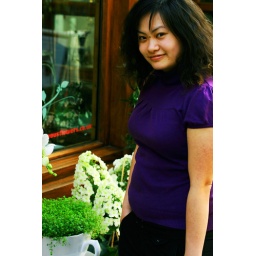
Kitty posed in front of a beautiful flower shop. I love her sweet face expression ^^